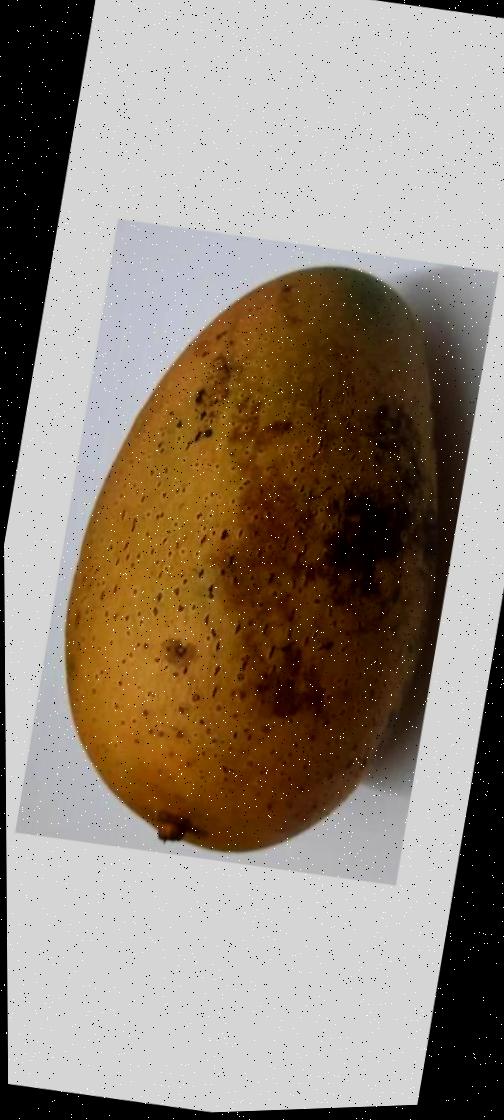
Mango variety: Ashshina Classic